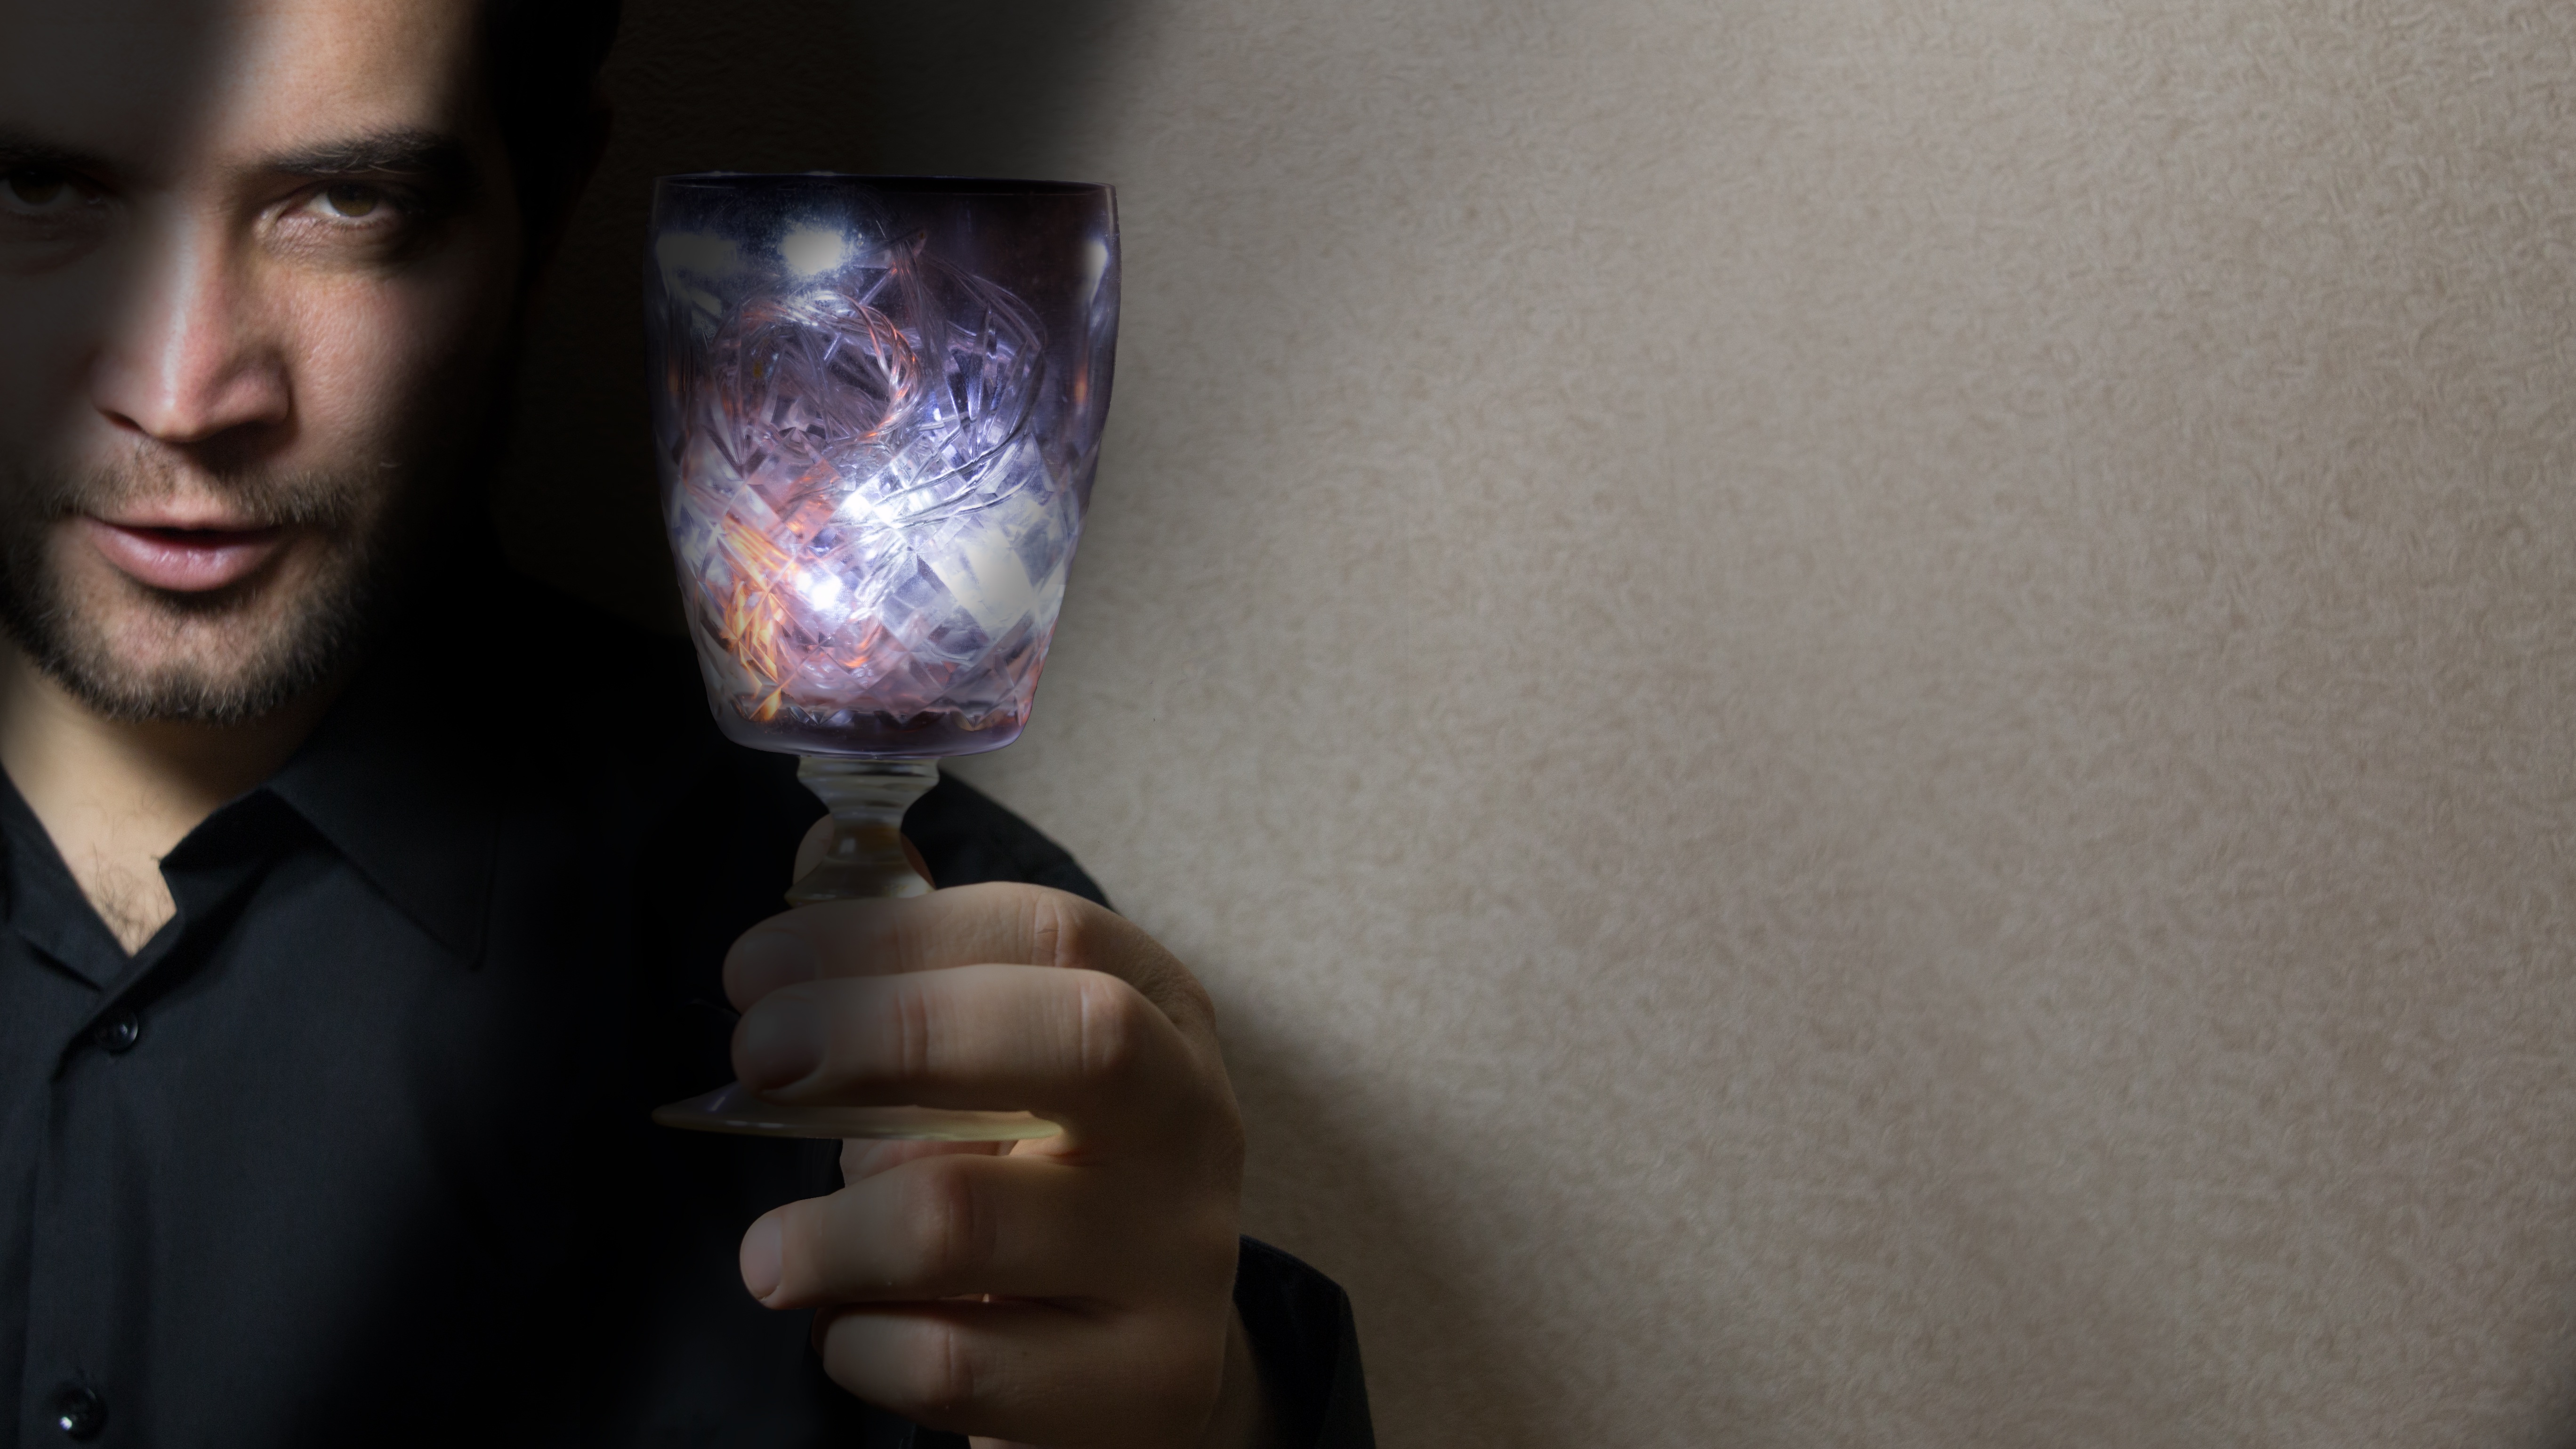
hand, man, wine, white, photography, glass, restaurant, guy, portrait, finger, color, romance, drink, club, blue, black, arm, alcohol, toast, date, celebrate, close up, human body, lights, background, eye, glasses, head, party, skin, beautiful, sexy, style, european, organ, attractive, charming, holds, sense, multi colored, flirtation, facial hair